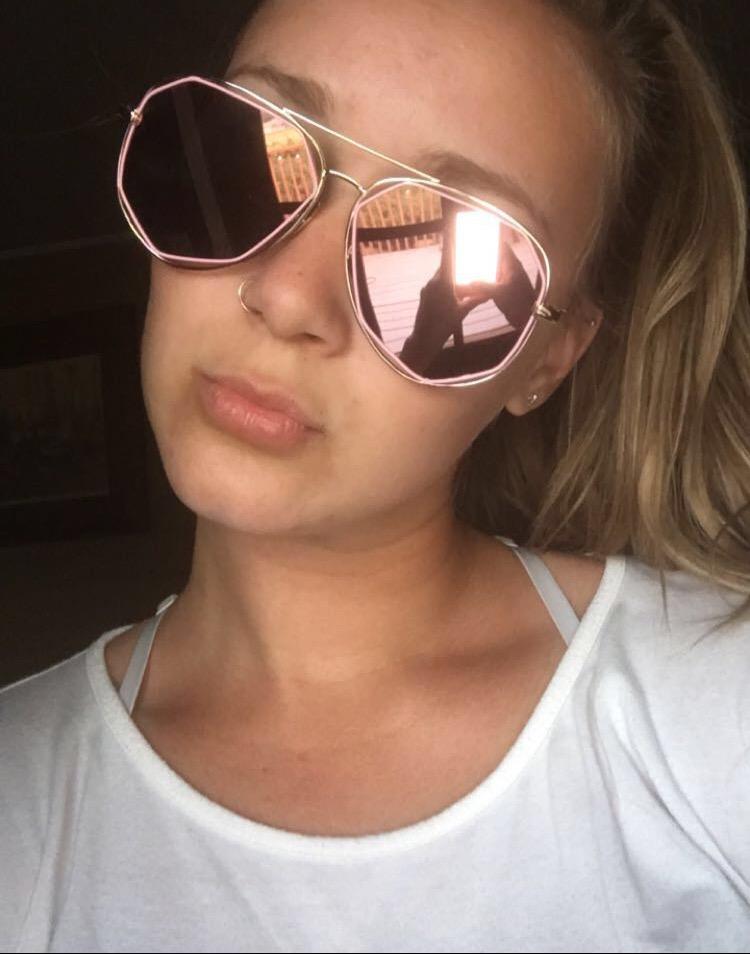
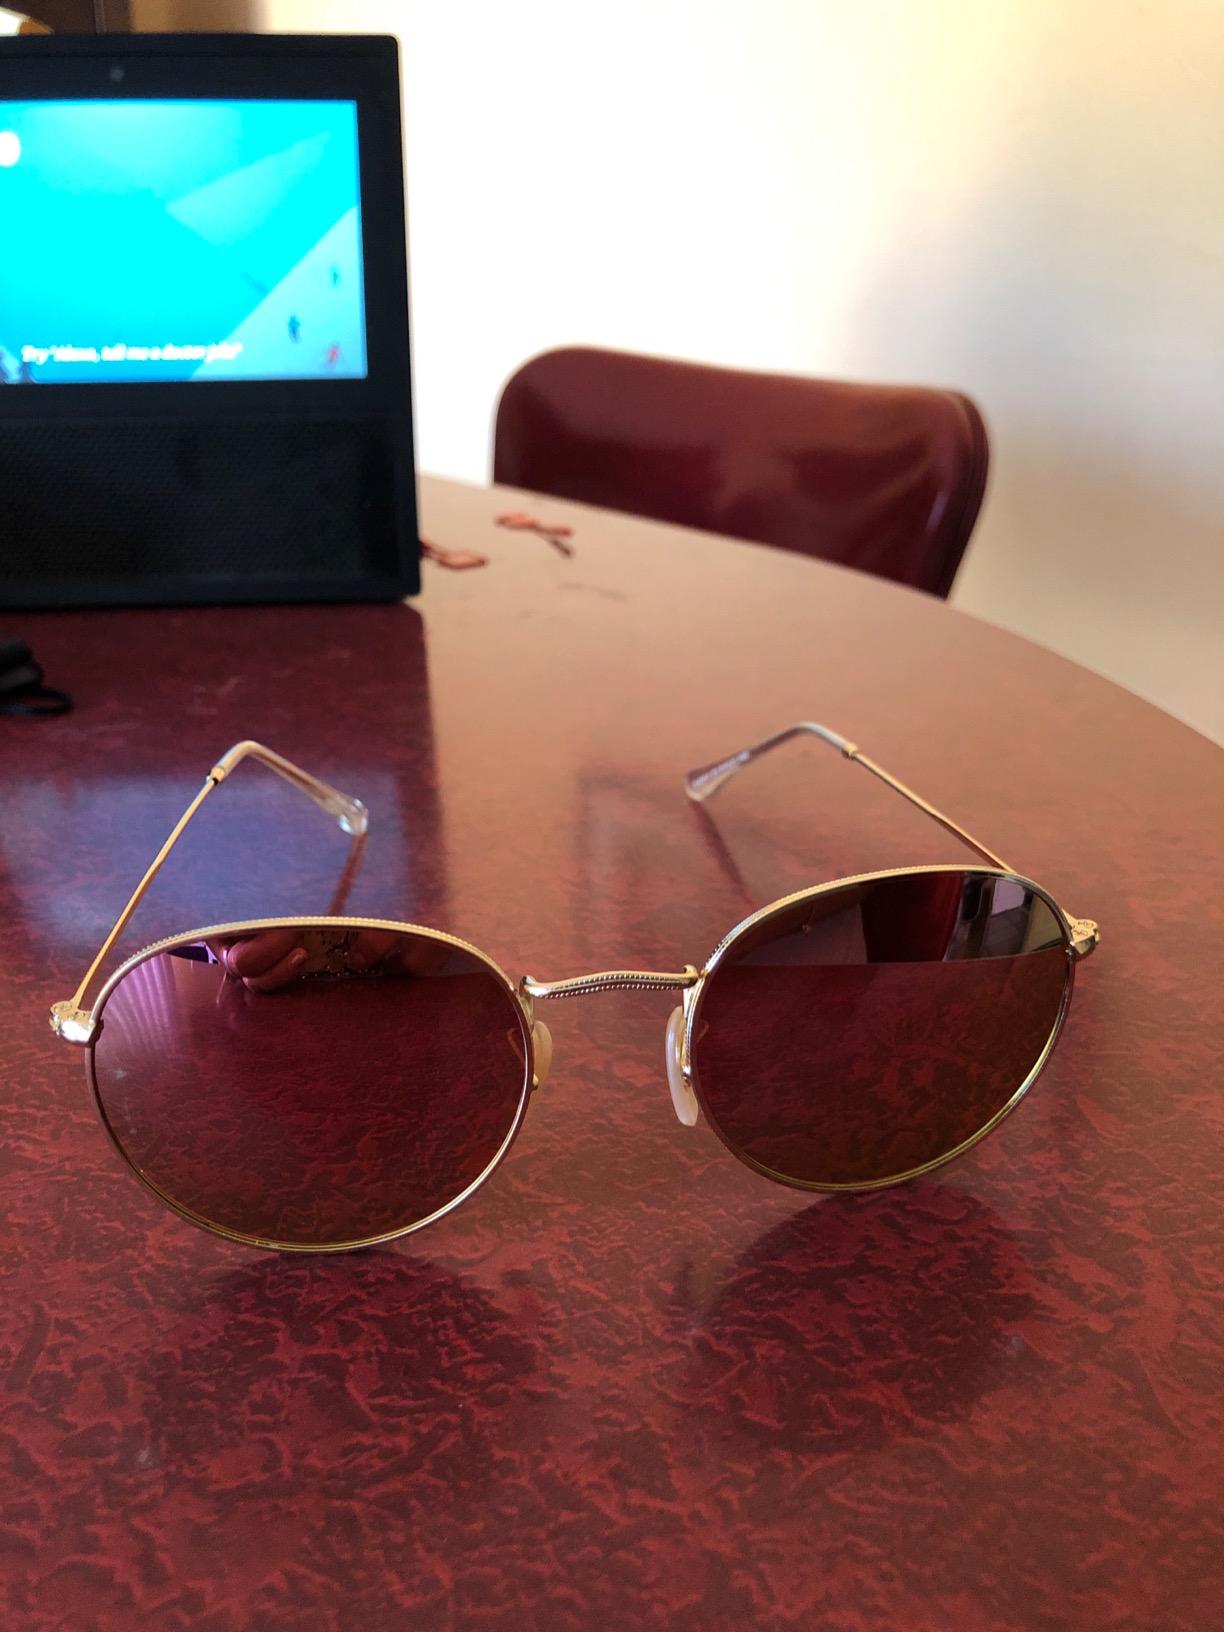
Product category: accessories_sunglasses
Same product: no